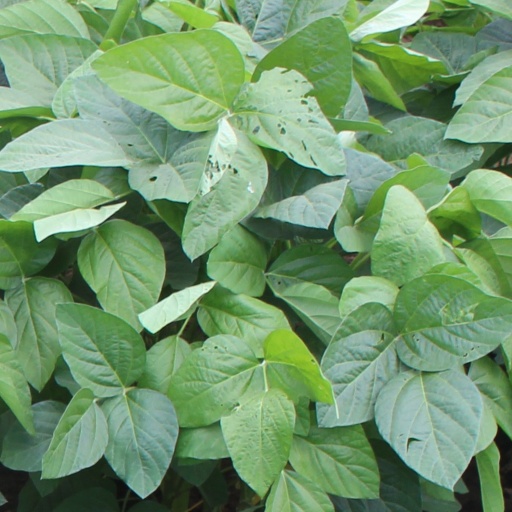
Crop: soybean